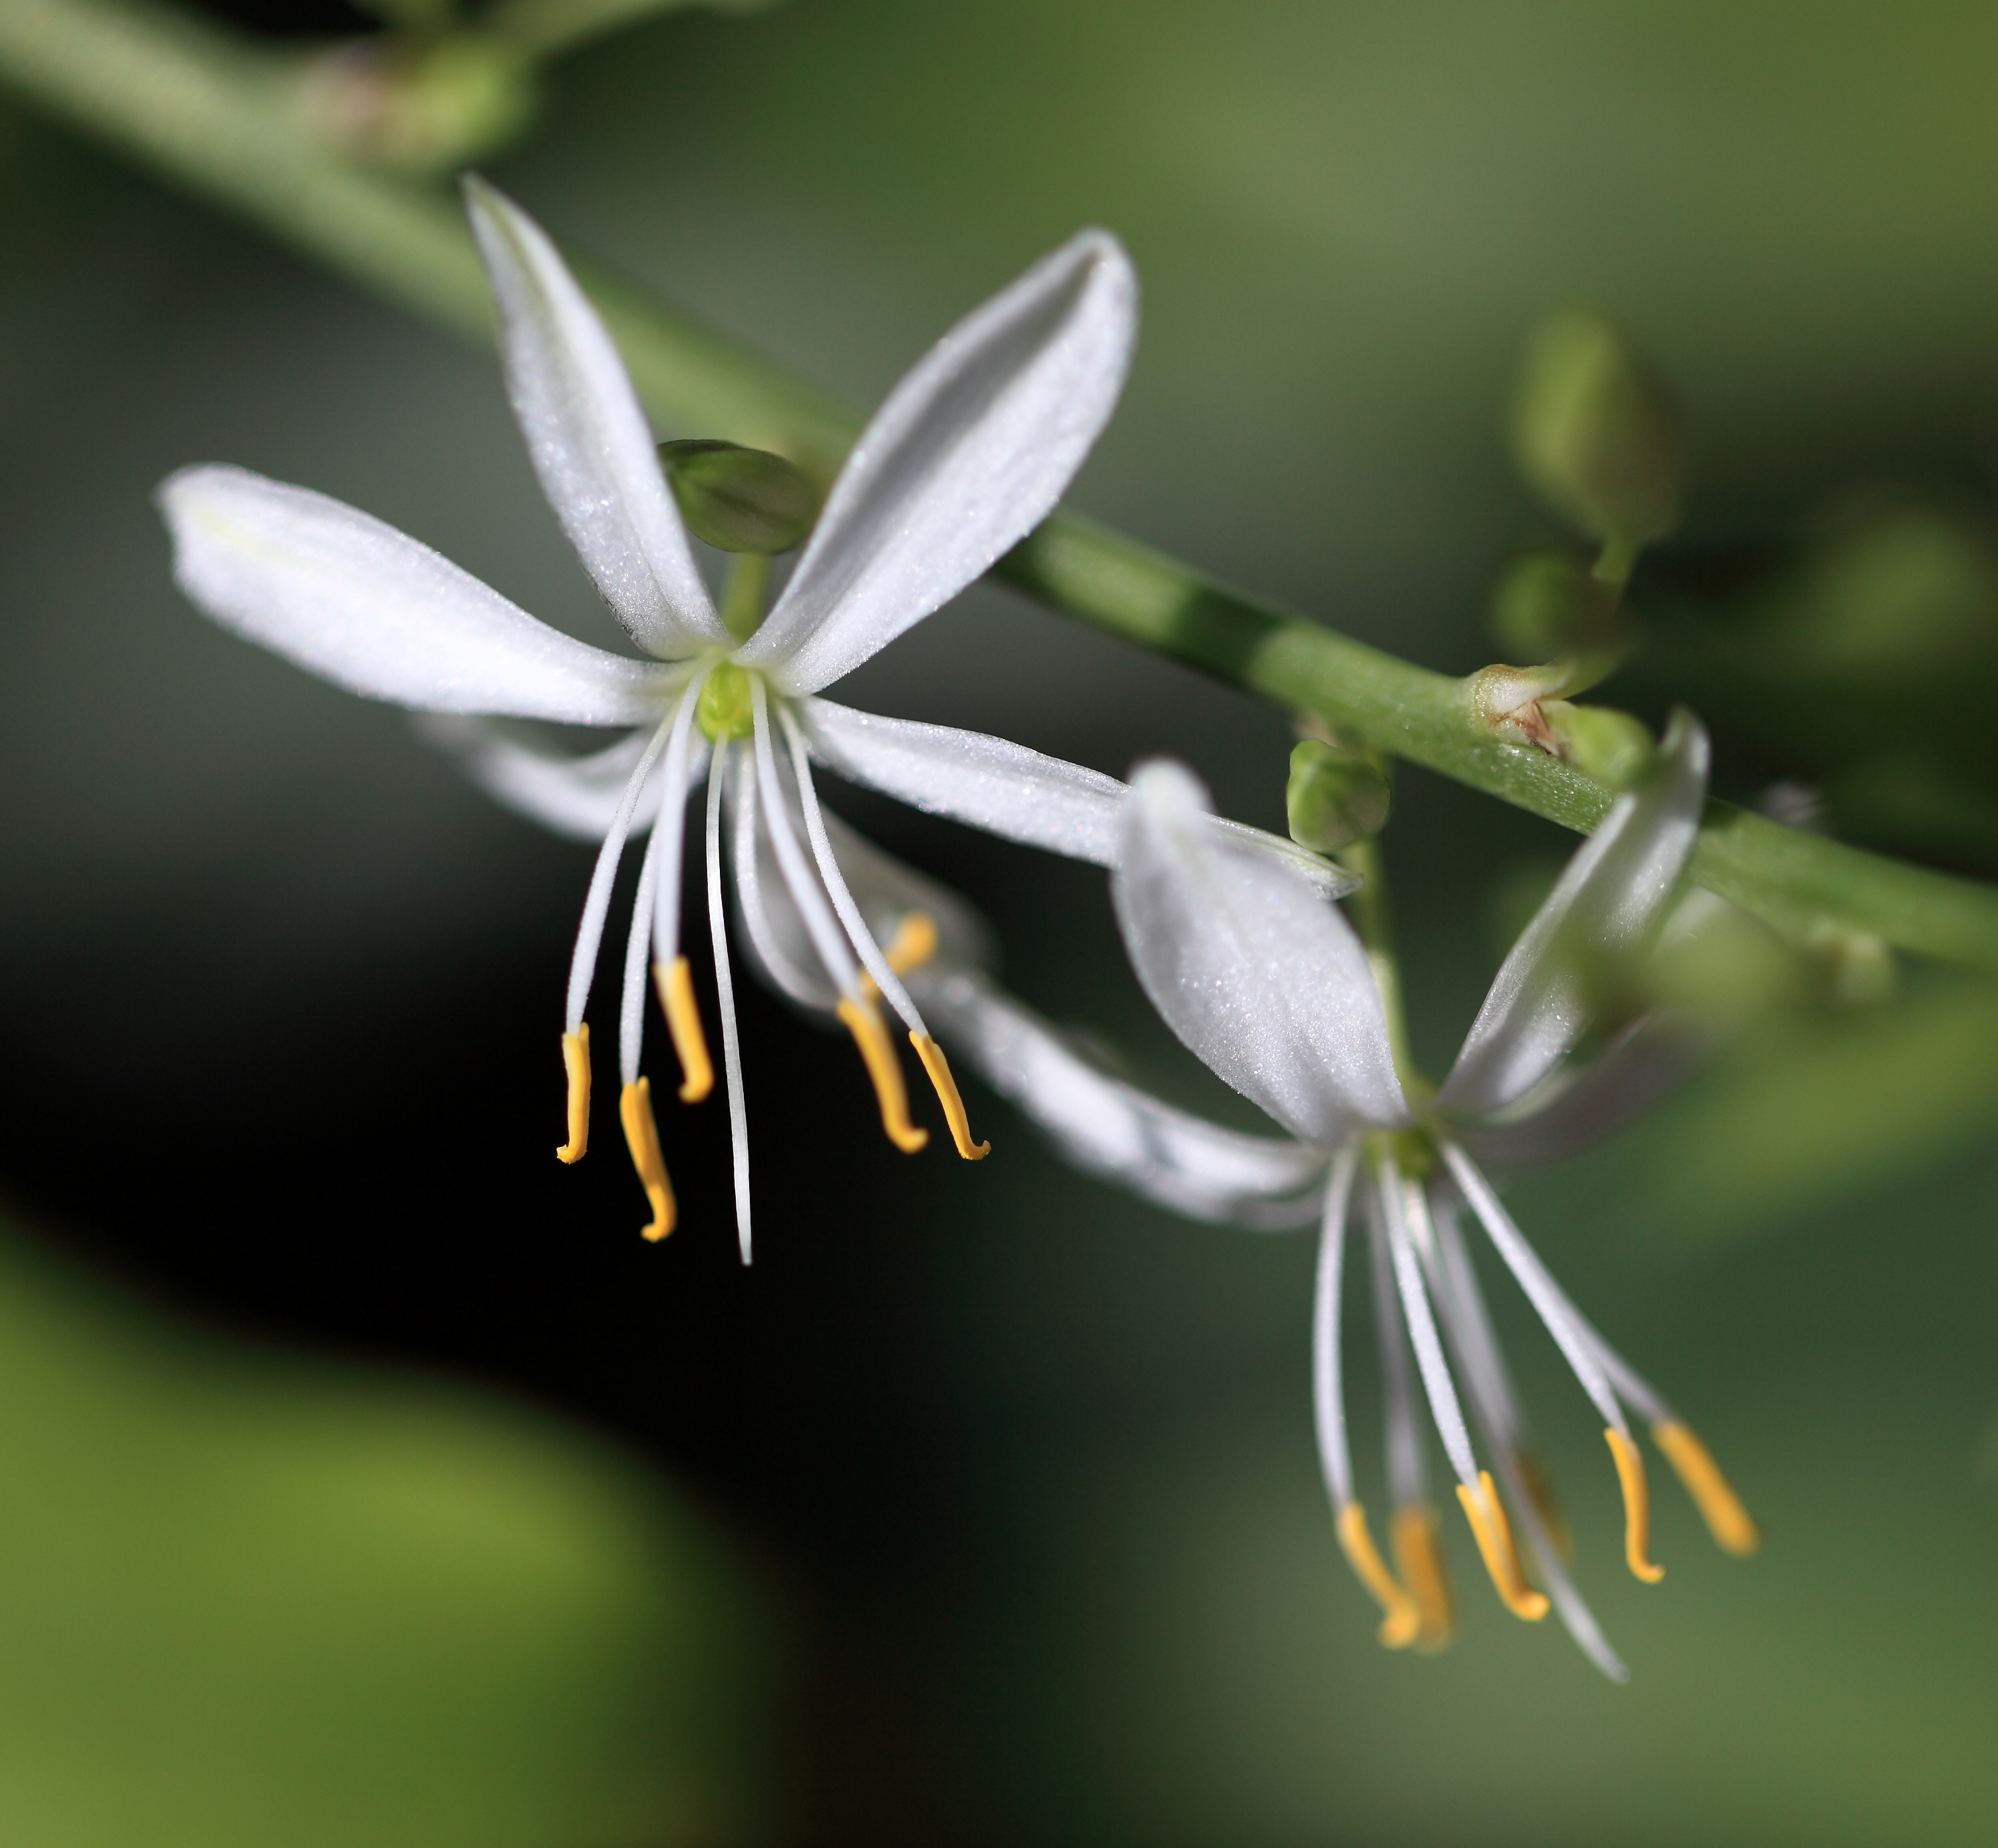
nature, grass, branch, blossom, plant, leaf, flower, green, high, herb, produce, park, botany, flora, wildflower, close up, shrub, tochigi, 5d, hires, markii, hi, res, resolution, mooka, igashira, macro photography, jasmine, flowering plant, plant stem, land plant, pink family